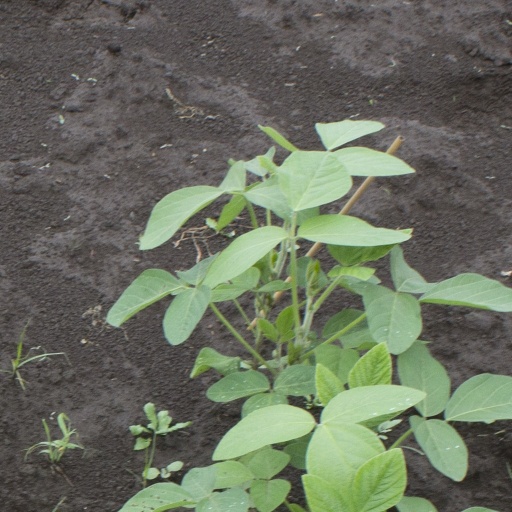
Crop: soybean